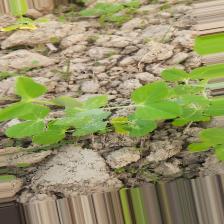
Label: Powdery Mildew